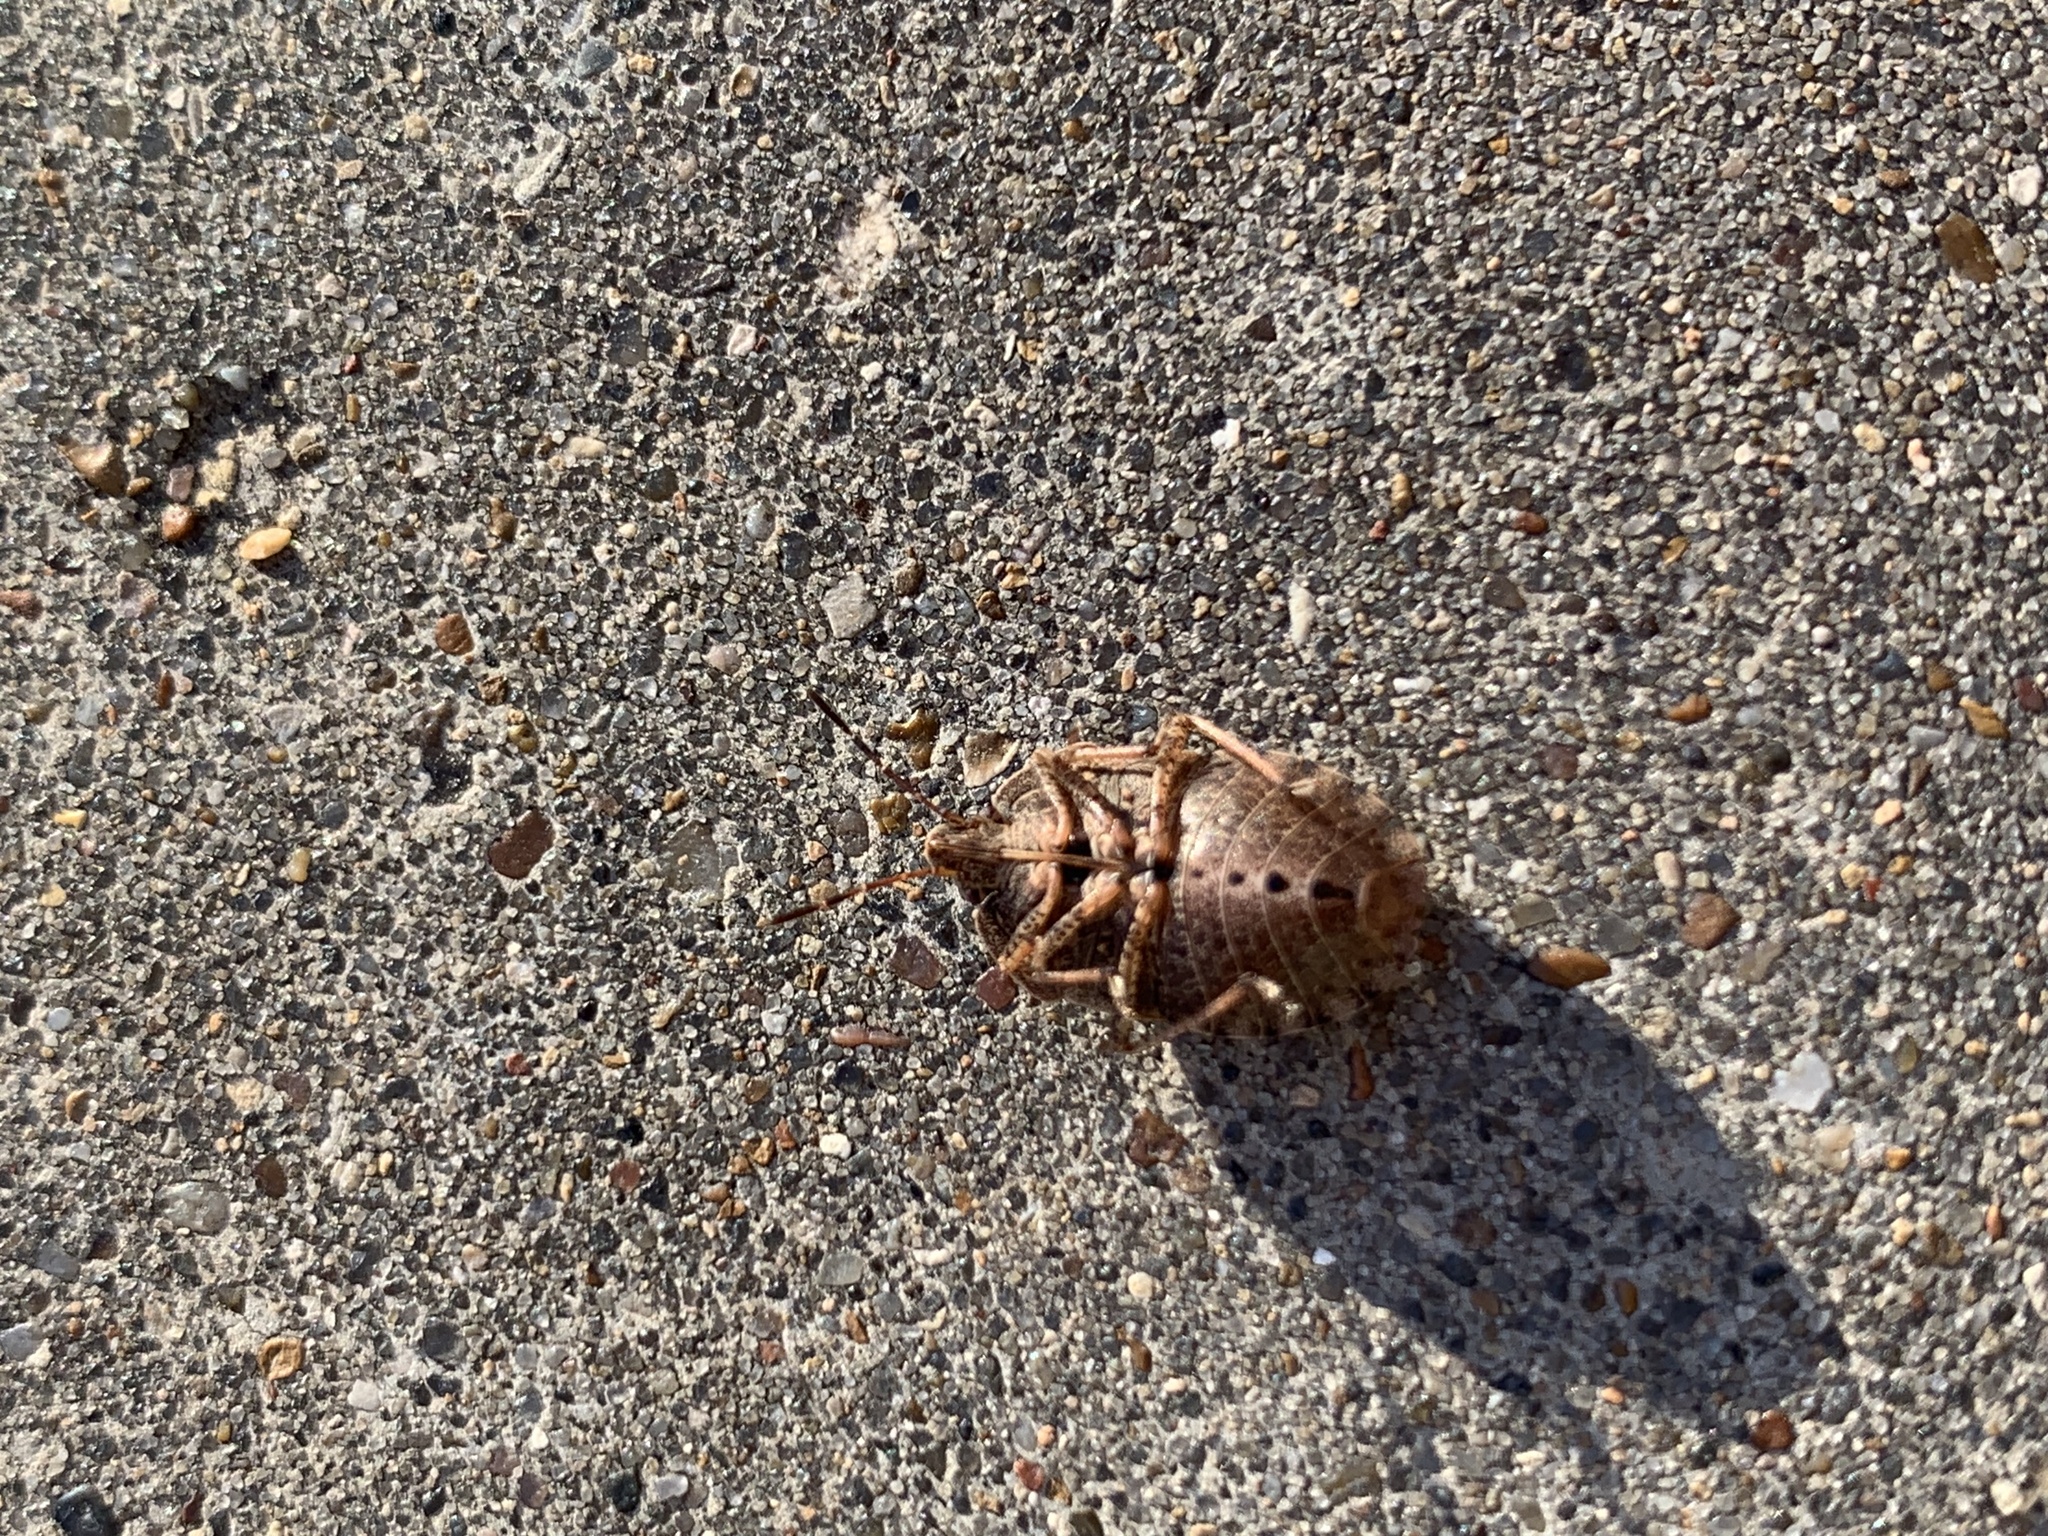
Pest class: stink_bug